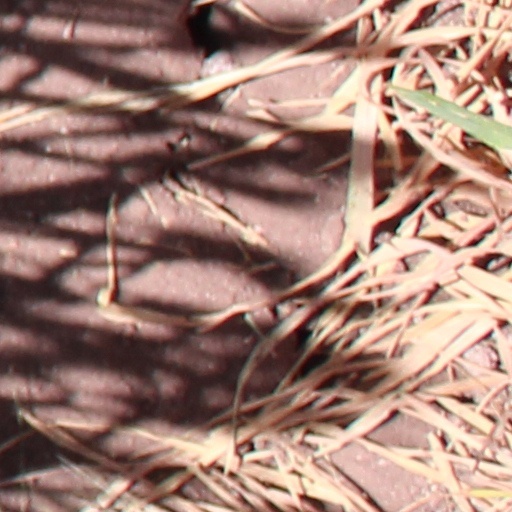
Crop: wheat